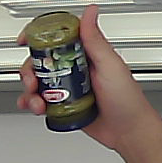
Product: barilla_pesto